Overleigh Lodge

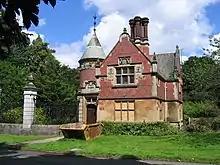
Overleigh Lodge

Overleigh Lodge is in Duke's Drive, Chester, Cheshire, England. The lodge, together with its associated gates, gate piers and screens, are recorded in the National Heritage List for England as a designated Grade II listed building. It was built at the entrance of the Chester Approach to Eaton Hall for the 1st Duke of Westminster, and designed by the London architect Robert William Edis. The approach has since been cut by the A55 road. The lower storey of the two-storey lodge is in yellow sandstone; the upper storey is in red brick with blue brick diapering and has a shaped gable. The roofs are in green Westmorland slate. The lodge also has a round turret with a conical spire, and an elaborate central chimney stack.